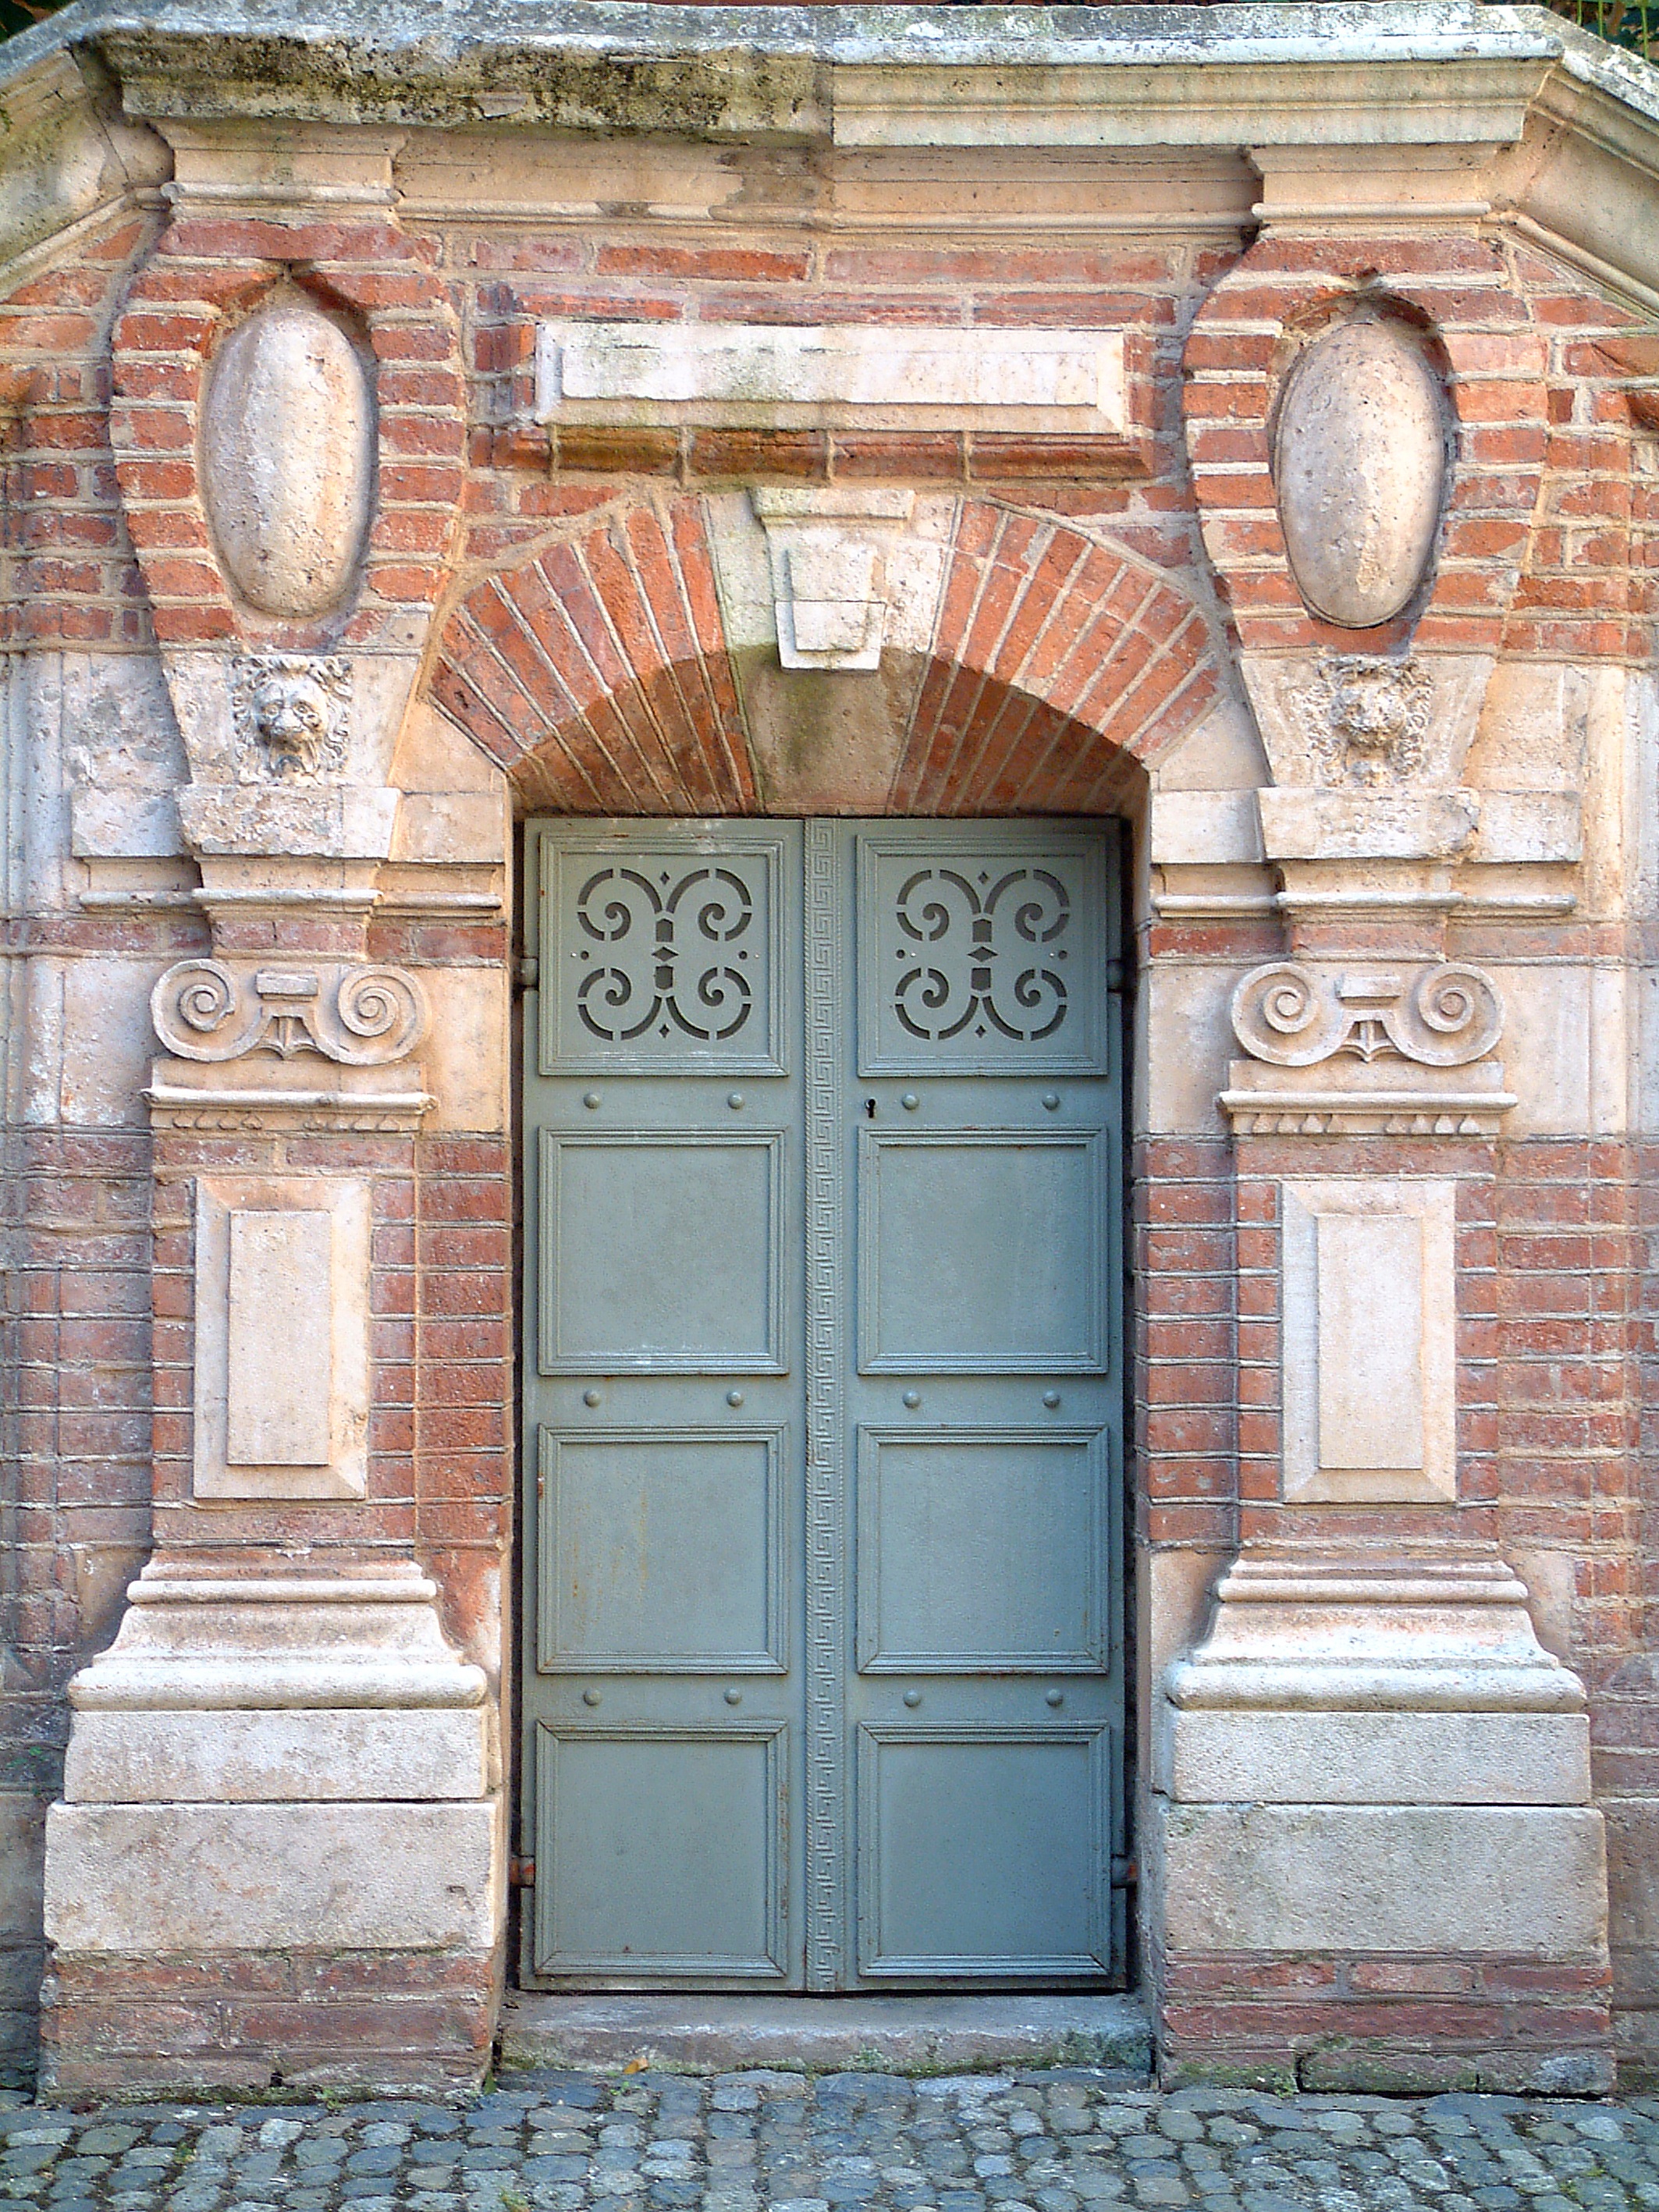
architecture, wood, window, wall, arch, facade, brick, door, synagogue, toulouse, estate, ancient history, pink city